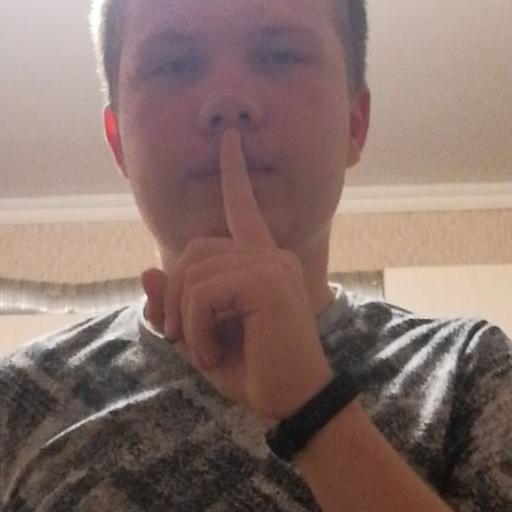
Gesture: mute